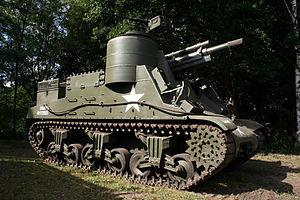
Canon automoteur M7 Priest - 105 mm Howitzer Motor Carriage M7.